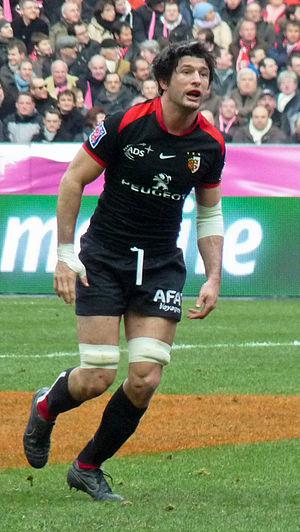
Jean Bouilhou, né le 7 décembre 1978 à Pau, est un joueur international français de rugby à XV évoluant au poste de troisième ligne aile. Formé à la Section paloise, il rejoint le Stade toulousain en 1999 où il fait ses débuts professionnels, avec qui il remporte notamment trois Coupes d'Europe et quatre championnats de France. Il reste à Toulouse durant 14 saisons avant de retourner à la Section paloise de 2013 à 2016 pour y terminer sa carrière de joueur.